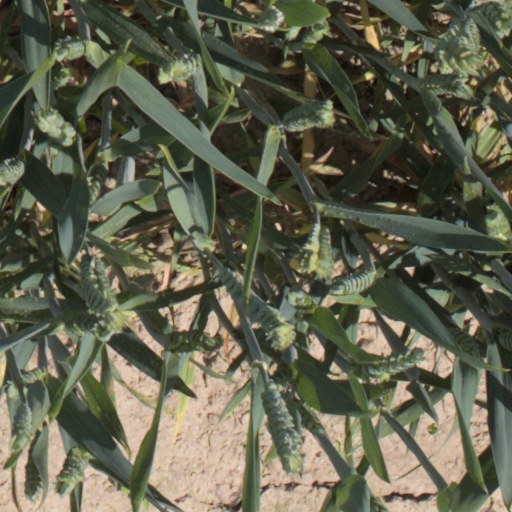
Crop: wheat